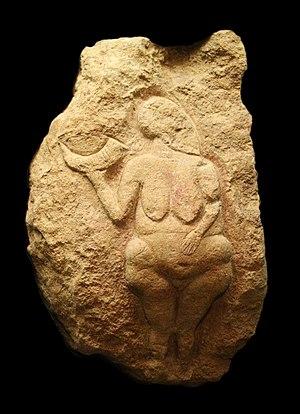
Vénus de Laussel, photographie de l'original conservé au Musée d'Aquitaine à Bordeaux (fond noir)
La Vénus de Laussel ou Vénus à la corne est une Vénus paléolithique datant du Gravettien au Paléolithique supérieur. Elle a été sculptée en bas relief sur un bloc calcaire et peinte à l'ocre rouge. Elle correspond à un personnage féminin nu tenant dans sa main droite un objet interprété généralement comme une corne de bison. Elle est conservée au Musée d'Aquitaine, à Bordeaux.
L'archétype est un concept appartenant à la psychologie analytique élaborée par le psychiatre suisse Carl Gustav Jung qui le définit par la tendance humaine à utiliser une même « forme de représentation donnée a priori » renfermant un thème universel structurant la psyché, commun à toutes les cultures mais figuré sous des formes symboliques diverses.
Le Paléolithique supérieur est la période de la Préhistoire marquée par le passage des populations préhistoriques aux industries lithiques dites de mode 4. Celui-ci est caractérisé par le développement de certaines techniques, tandis que se manifeste au même moment une explosion de l'art préhistorique.
Une corne à boire est un récipient utilisé dès l'Antiquité, découpé à l'origine dans des cornes d'animaux puis, avec la culture raffinée des Grecs, fabriqués en céramique et métal. Dans quelques cultures, leur usage voisinait avec celui du rhyton qui, à la différence des cornes à boire, était porté à la bouche par l'extrémité la plus petite, et non la plus grande.
Le musée d'Aquitaine rassemble les objets et les documents liés à l'histoire de Bordeaux et de l'Aquitaine, de la Préhistoire à l'Époque contemporaine.